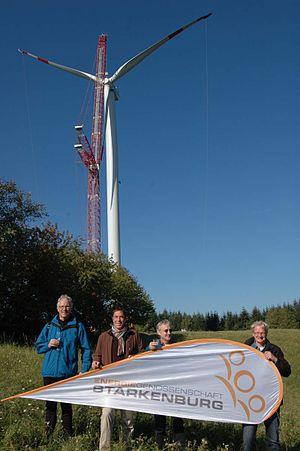
Les coopératives d'énergie citoyennes sont des coopératives agissant dans le secteur de l'énergie. Le plus souvent, elles promeuvent une production d'énergie décentralisée, écologique et indépendante des grandes firmes. C'est là une forme de participation citoyenne, principalement au niveau communal et régional. Elles offrent aux citoyens la possibilité de contribuer à la transition énergétique. En outre, elles proposent des possibilités de placer son argent dans des projets locaux, voire régionaux.